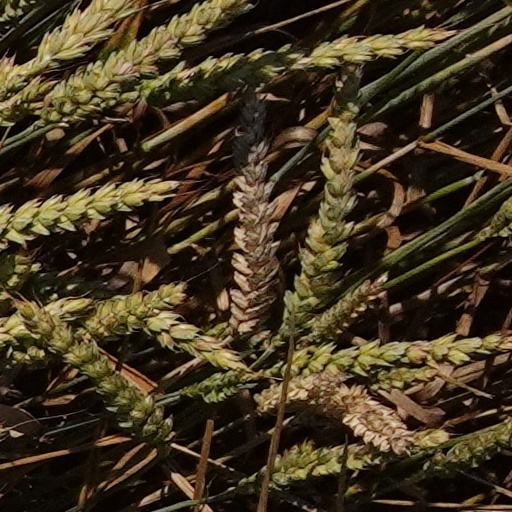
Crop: wheat